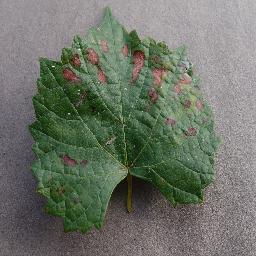
Label: Grape___Esca_(Black_Measles)